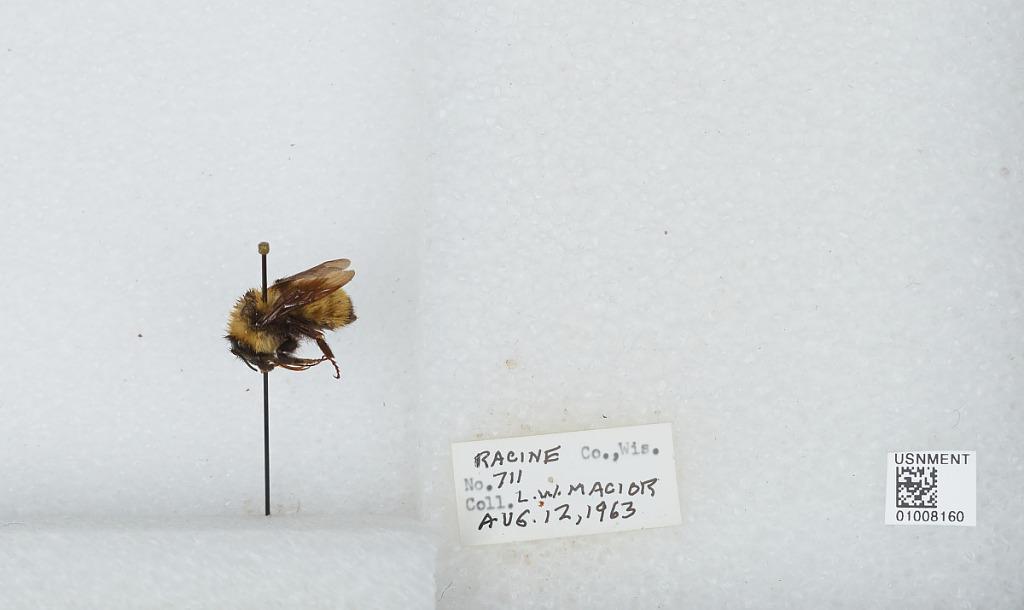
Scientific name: Bombus (Fervidobombus) fervidus fervidus (Fabricius)
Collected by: L. Macior
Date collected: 1963-8-12
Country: United States
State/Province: Wisconsin
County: Racine
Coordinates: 42.78, -87.76